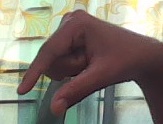
ASL sign: Q